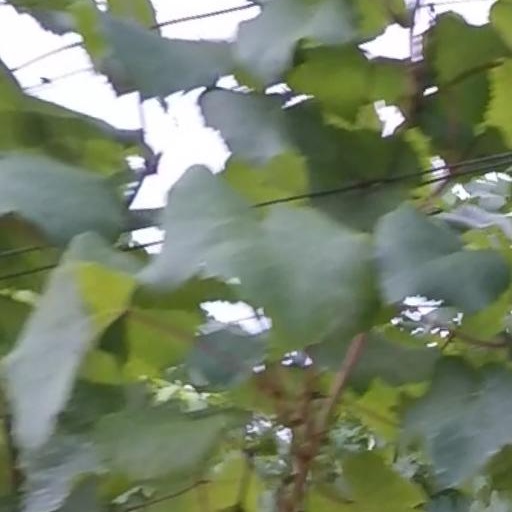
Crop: grape